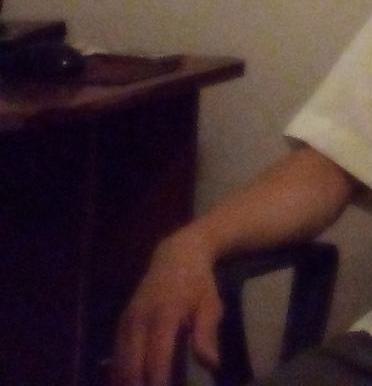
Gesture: no_gesture